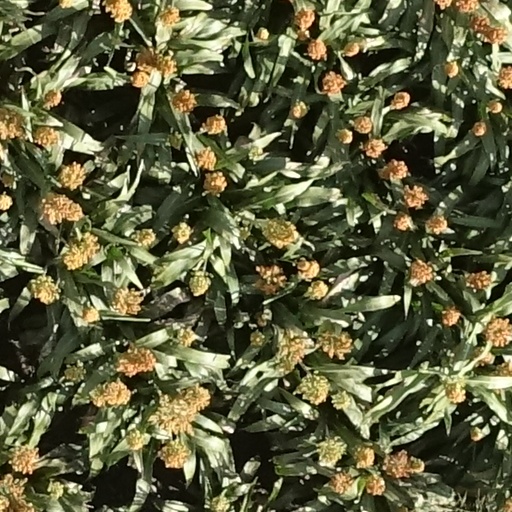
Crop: sorghum